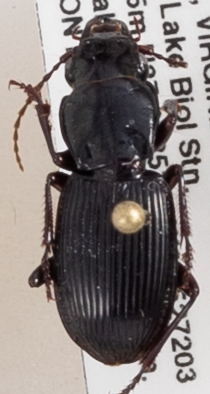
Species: Pterostichus rostratus
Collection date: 2018-07-03
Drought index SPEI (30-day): -0.916
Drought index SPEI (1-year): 0.42
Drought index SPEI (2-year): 0.406